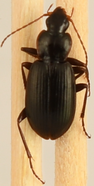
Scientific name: Calathus advena
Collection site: Rocky Mountains NEON (RMNP), plot RMNP_007